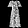
Label: Dress